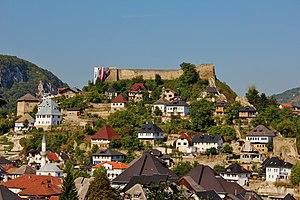
Le Front yougoslave englobe l'ensemble des opérations militaires conduites en Yougoslavie pendant la Seconde Guerre mondiale. Ce pays des Balkans devient un théâtre d'opérations du conflit mondial au printemps 1941. Le gouvernement yougoslave s'allie en effet à l'Allemagne nazie fin mars, mais il est renversé par un coup d'État deux jours plus tard. En réaction, les forces de l'Axe envahissent le royaume le 6 avril. La Yougoslavie est ensuite démembrée, et son territoire annexé ou occupé par l'Allemagne, l'Italie, la Hongrie et la Bulgarie. Deux parties du pays deviennent des États « indépendants » : la Croatie, où le mouvement fasciste des Oustachis est mis au pouvoir et installe une dictature particulièrement meurtrière, et la Serbie, où est proclamé un gouvernement collaborateur.
Jajce est une ville et une municipalité de Bosnie-Herzégovine située dans le canton de Bosnie centrale et dans la Fédération de Bosnie-et-Herzégovine. Selon les premiers résultats du recensement bosnien de 2013, la ville intra muros compte 8 087 habitants et la municipalité 30 758.